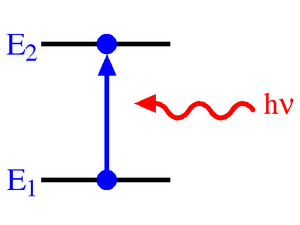
On désigne par coefficients d'Einstein un ensemble de coefficients permettant de décrire de manière simple et empirique les phénomènes d'absorption, d'émission spontanée et d'émission stimulée de photons par un atome. Cette description est couramment utilisée en physique des lasers.